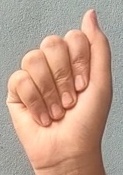
ASL sign: A